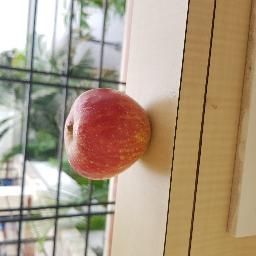
Fruit: Apple
Quality: Good